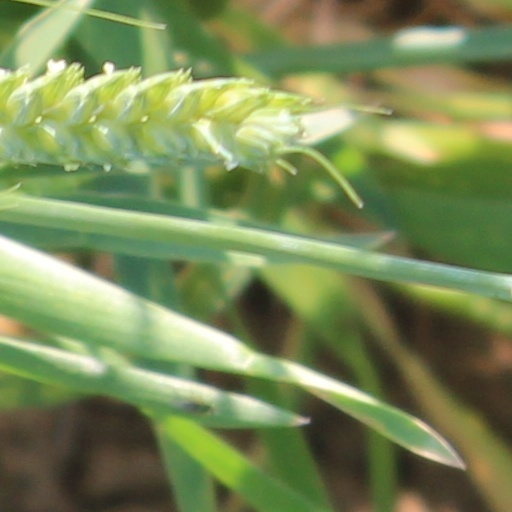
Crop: wheat